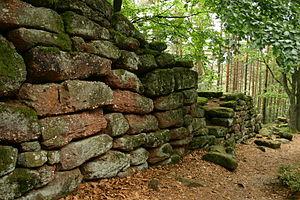
Cet article recense les monuments historiques de France classés en 1840, la première protection de ce type dans le pays.
Les Congrès préhistoriques de France sont des congrès de Pré- et Protohistoire fondés en 1904 par la Société préhistorique française. Ils sont organisés par cette société savante depuis 1905. Établies avec une périodicité annuelle lors de leur création, les sessions des congrès ont été en moyenne espacées de quatre ans du milieu des années 1910 jusqu'au milieu des années 2010.
Le « mur païen » est le vestige d'un mur d'enceinte ancien situé sur le mont Sainte-Odile, un mont vosgien, situé dans le département du Bas-Rhin, culminant à 764 mètres d'altitude et surmonté par un couvent fondé par sainte Odile, l'abbaye de Hohenbourg, qui surplombe la plaine d'Alsace.